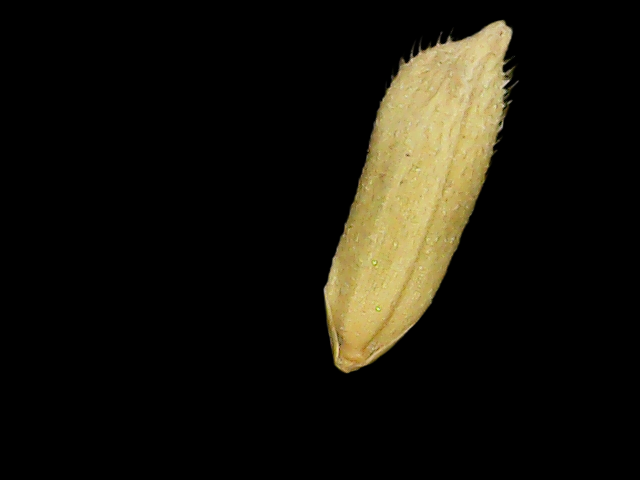
Rice variety: Binadhan17